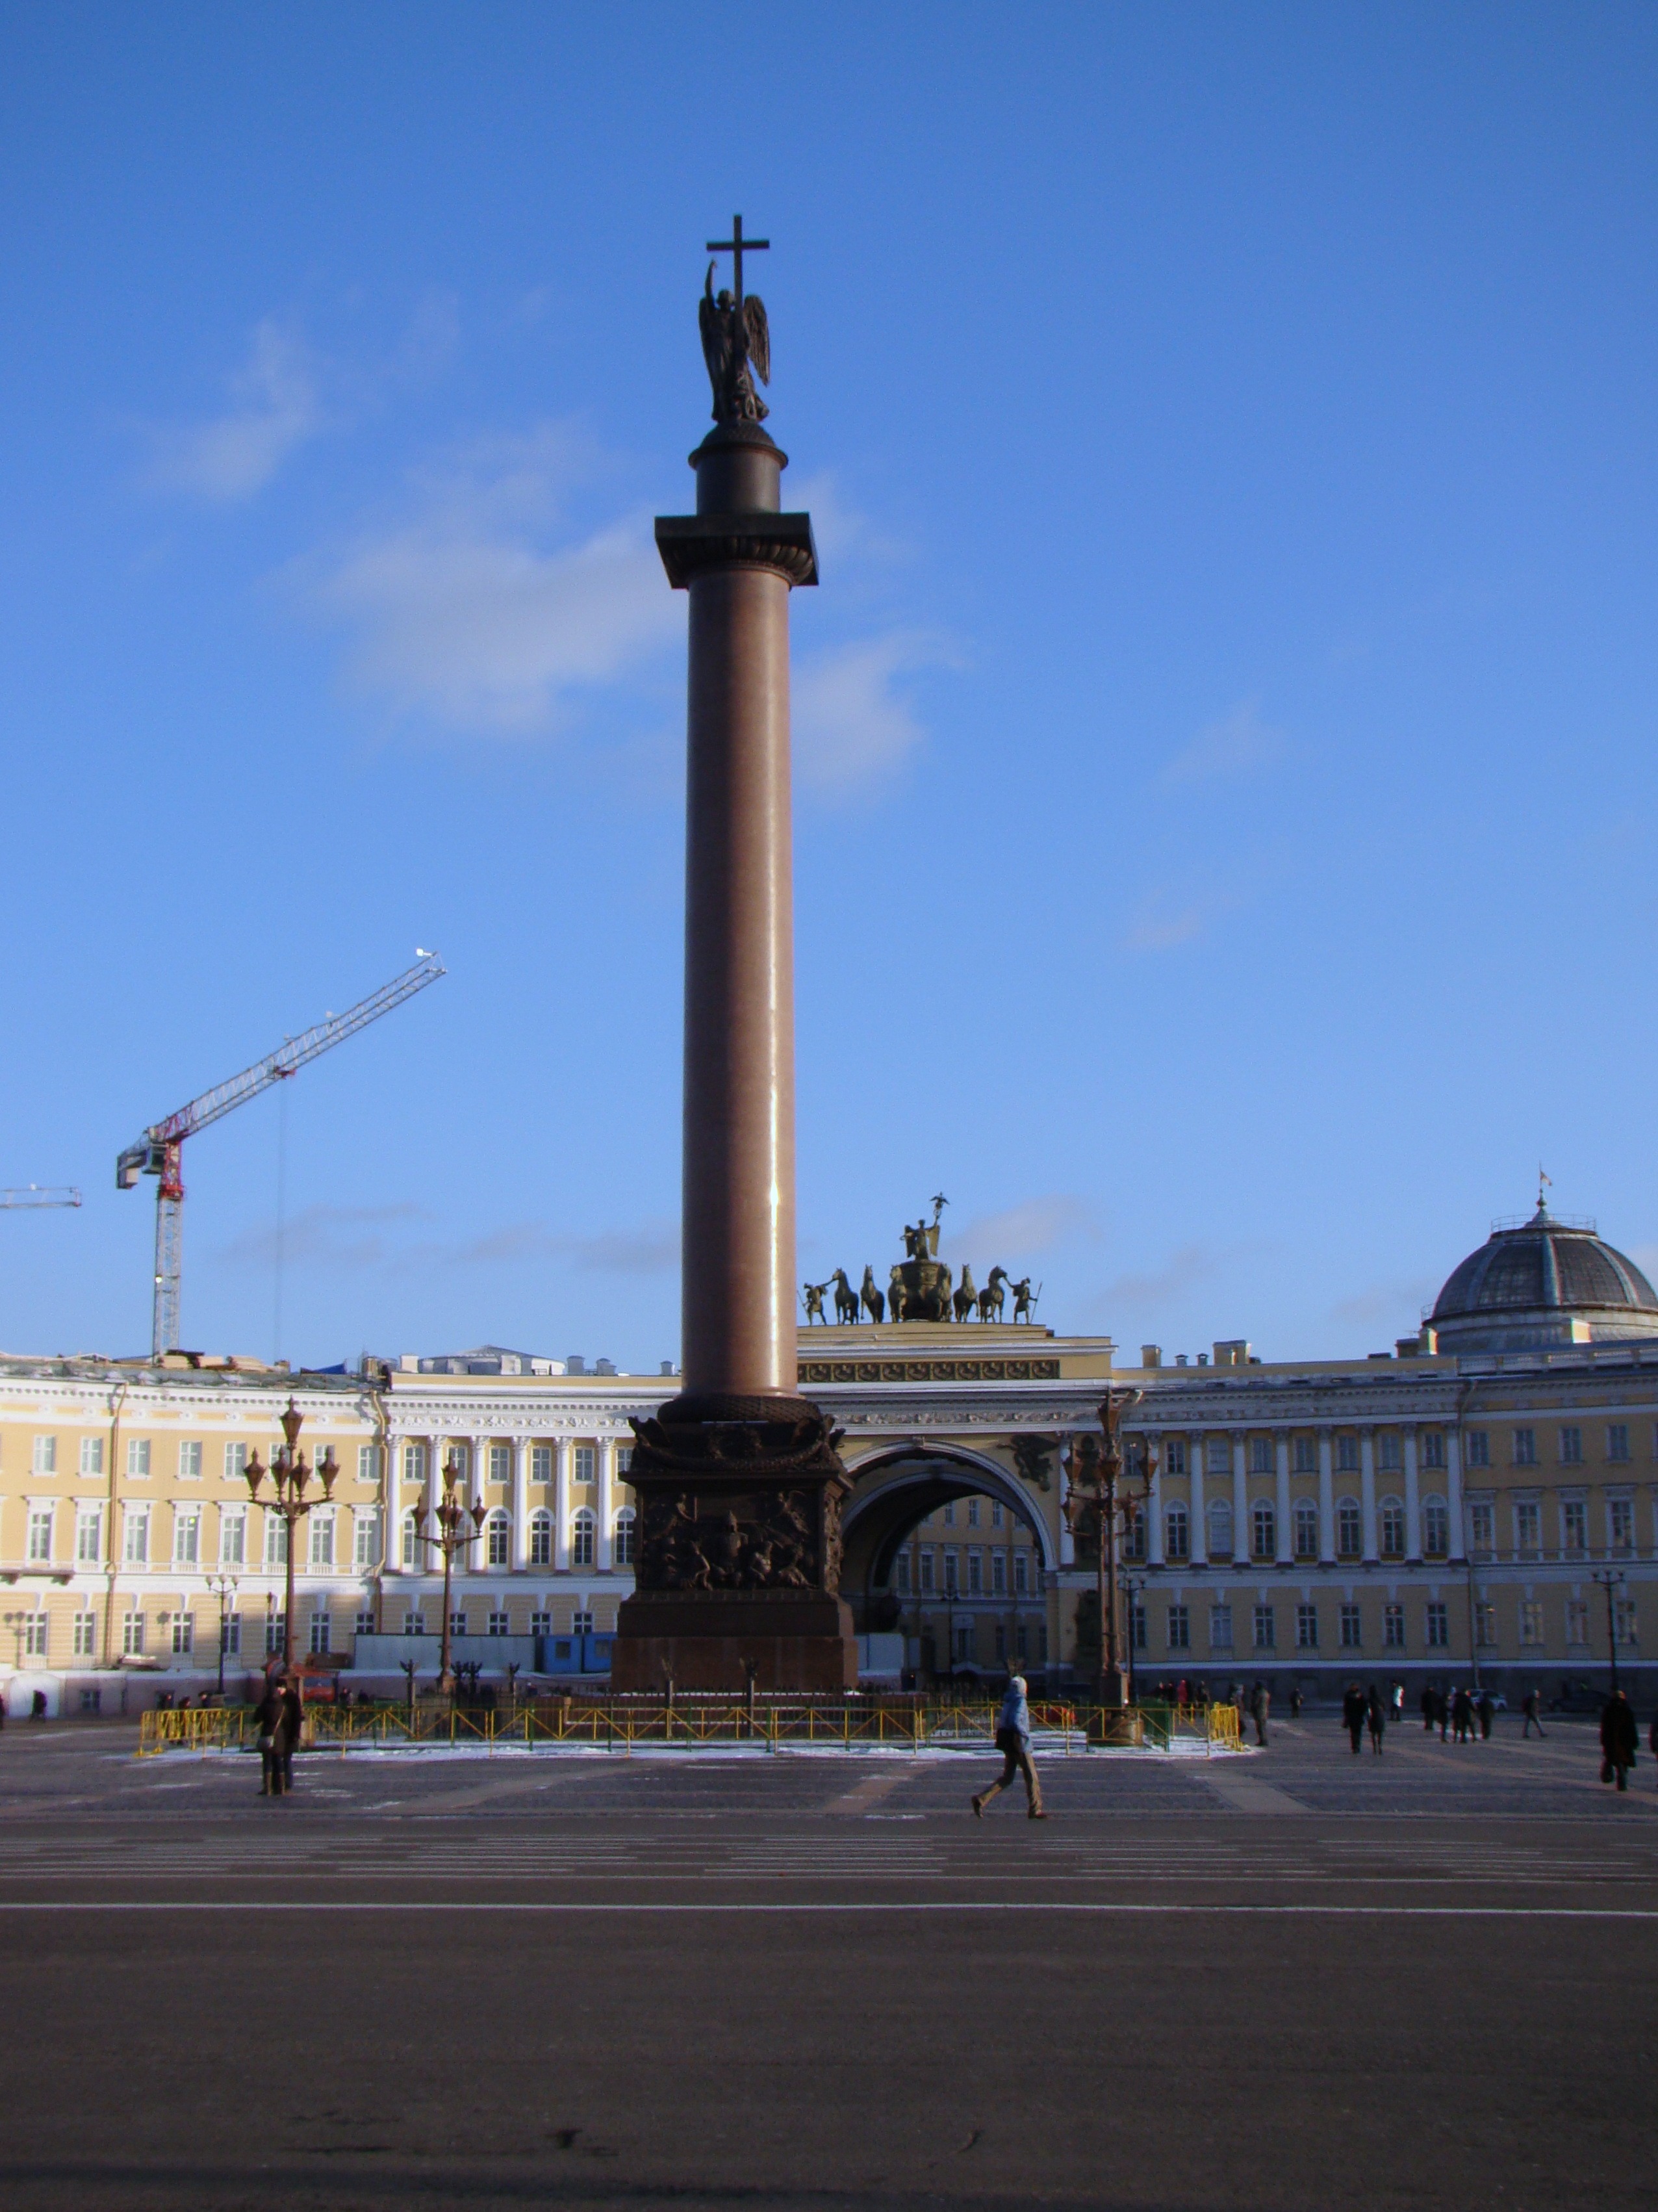
winter, architecture, structure, sky, city, monument, cityscape, downtown, tower, plaza, landmark, day, town square, petersburg, control tower, palace square, colonna, alexandria pillar, the alexander column